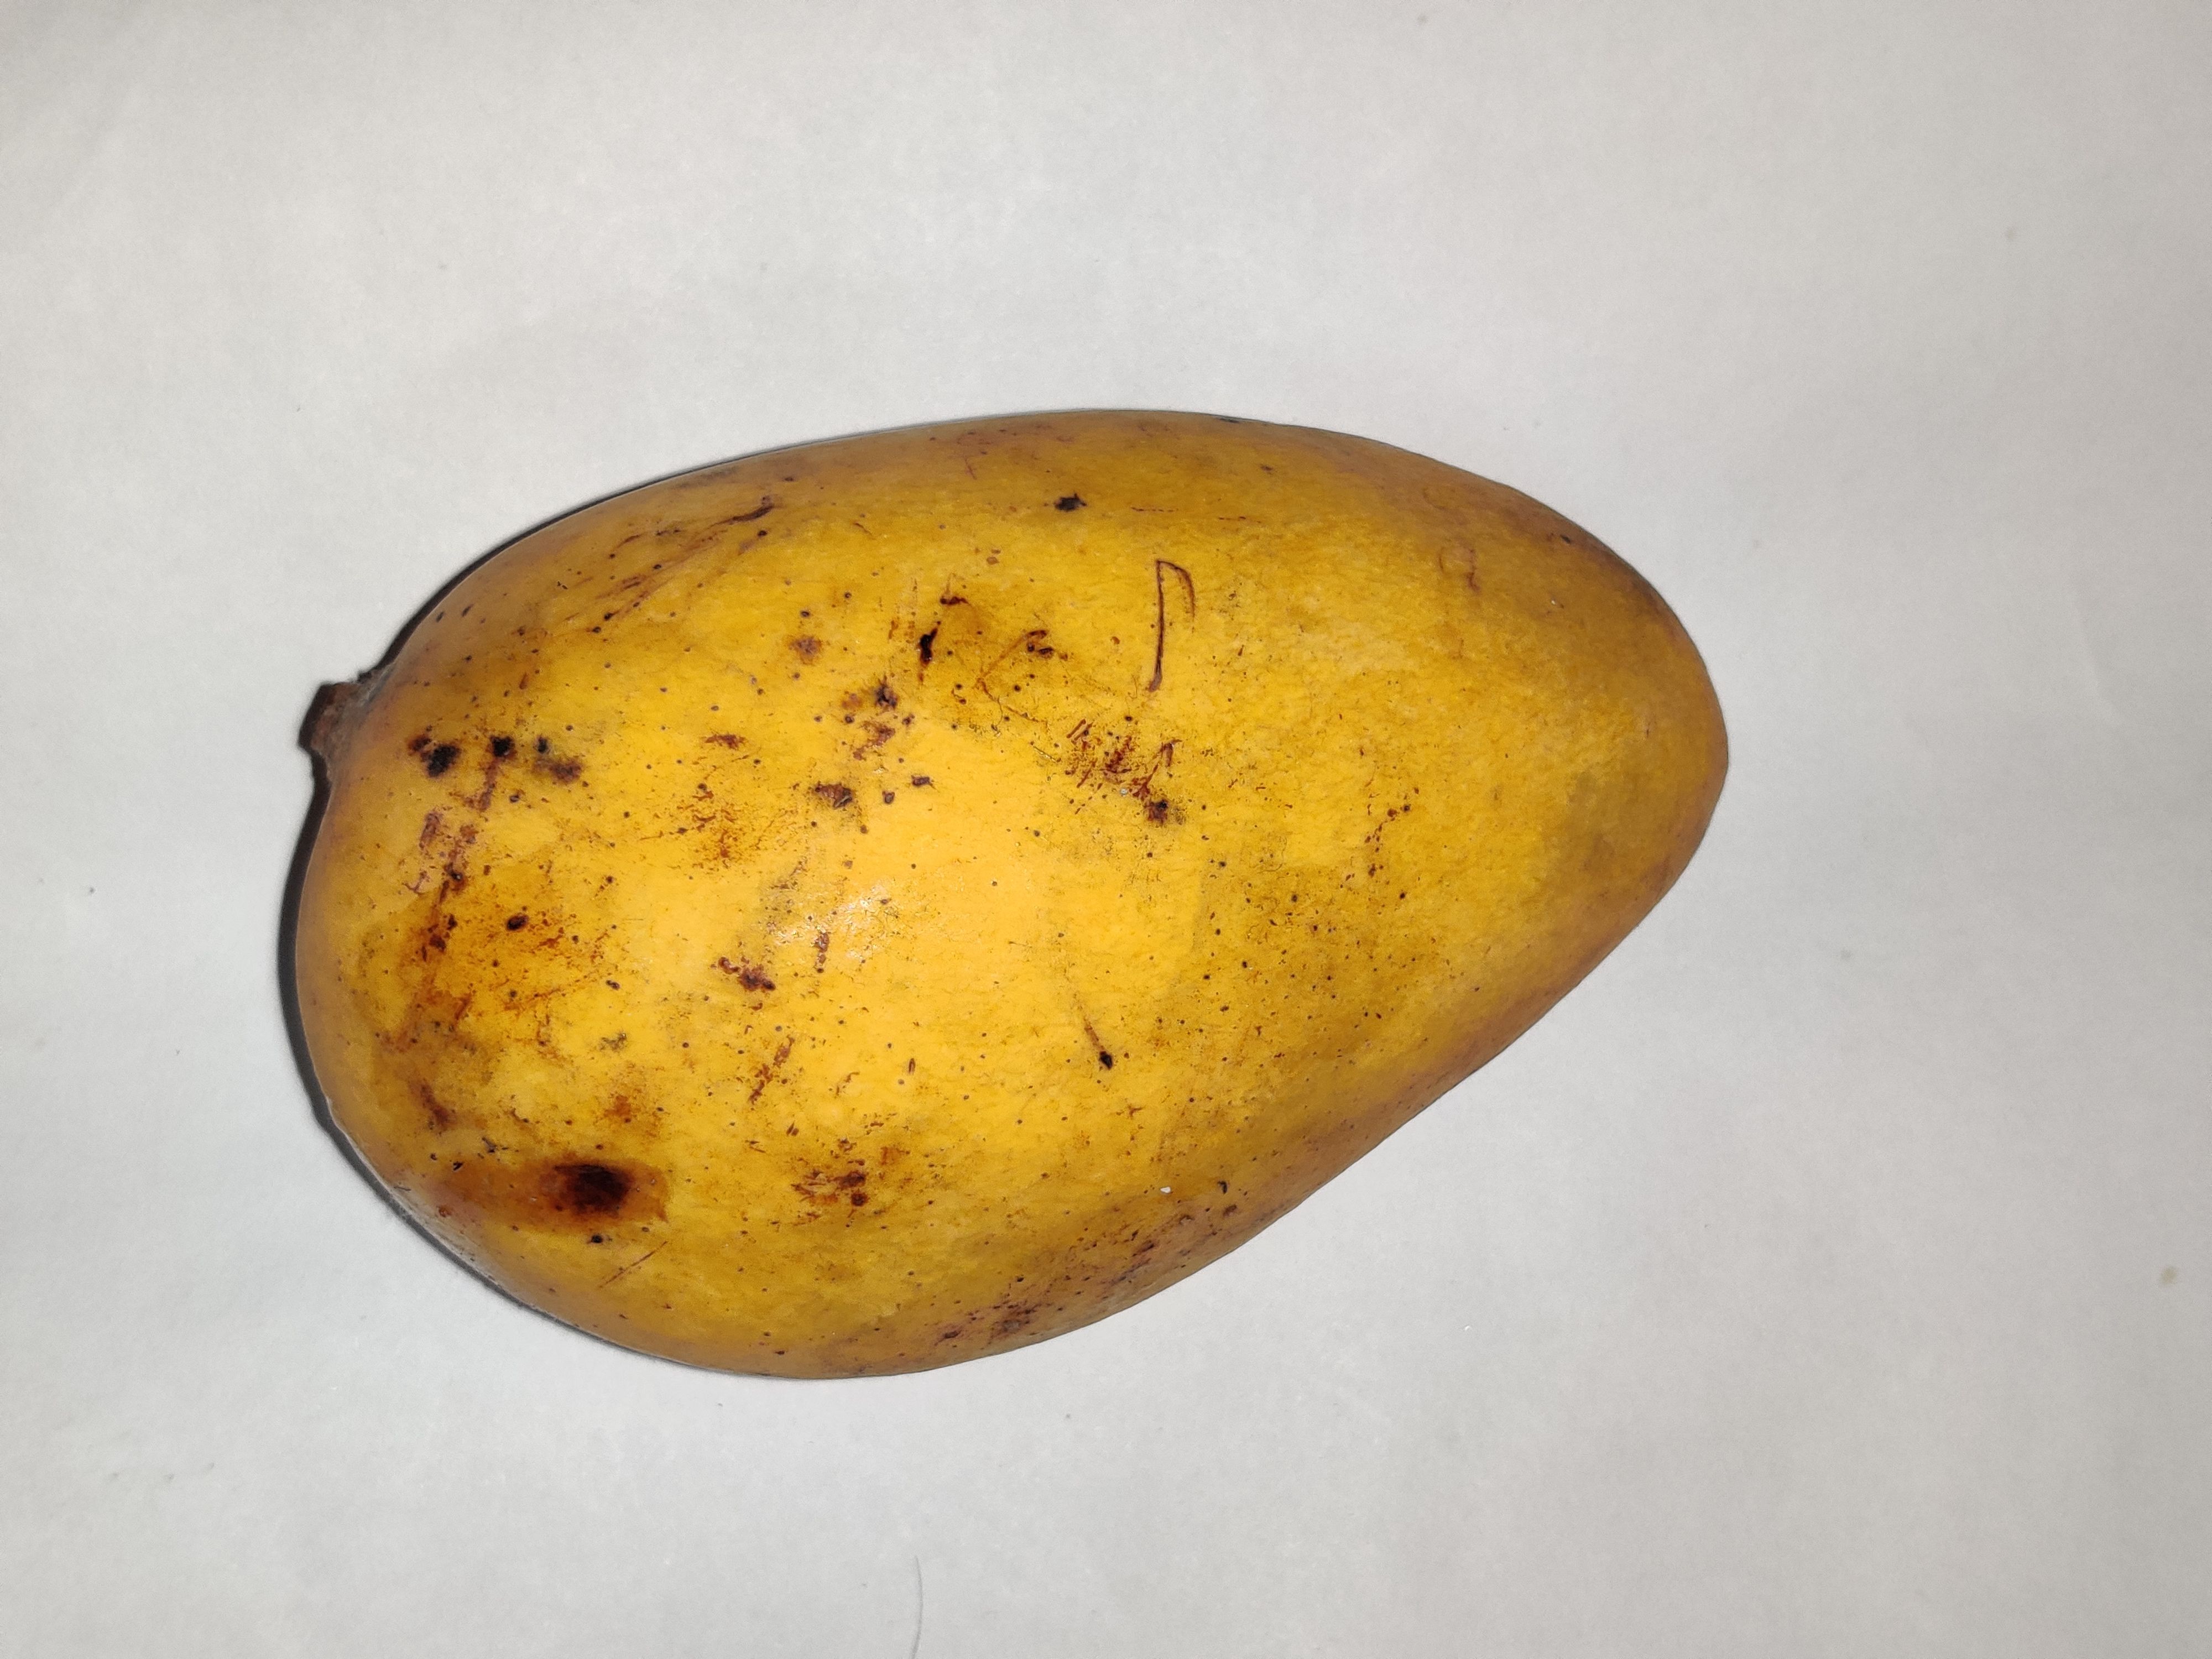
Fruit: mango
Grade: 2nd-grade